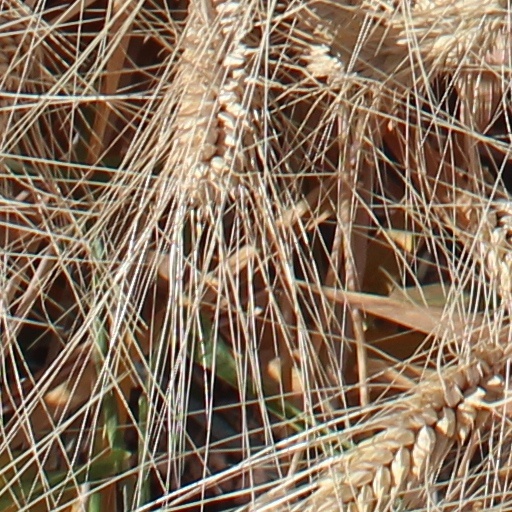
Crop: wheat